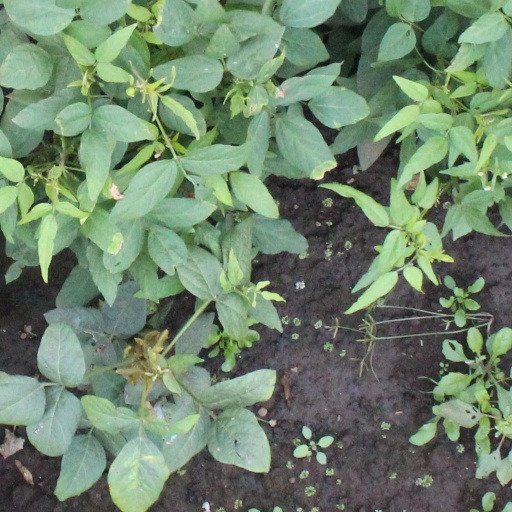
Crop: soybean